Stefania Sandrelli

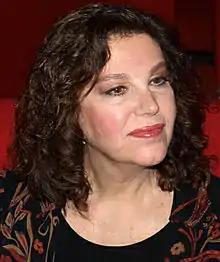
Sandrelli in 2010

Stefania Sandrelli (born 5 June 1946) is an Italian actress, famous for her many roles in the "Italian-style comedy" ("commedia all'italiana"), starting from the 1960s. She was 14 years old when she starred in "Divorce Italian Style" as Angela, the cousin and love interest of Ferdinando, played by Marcello Mastroianni.